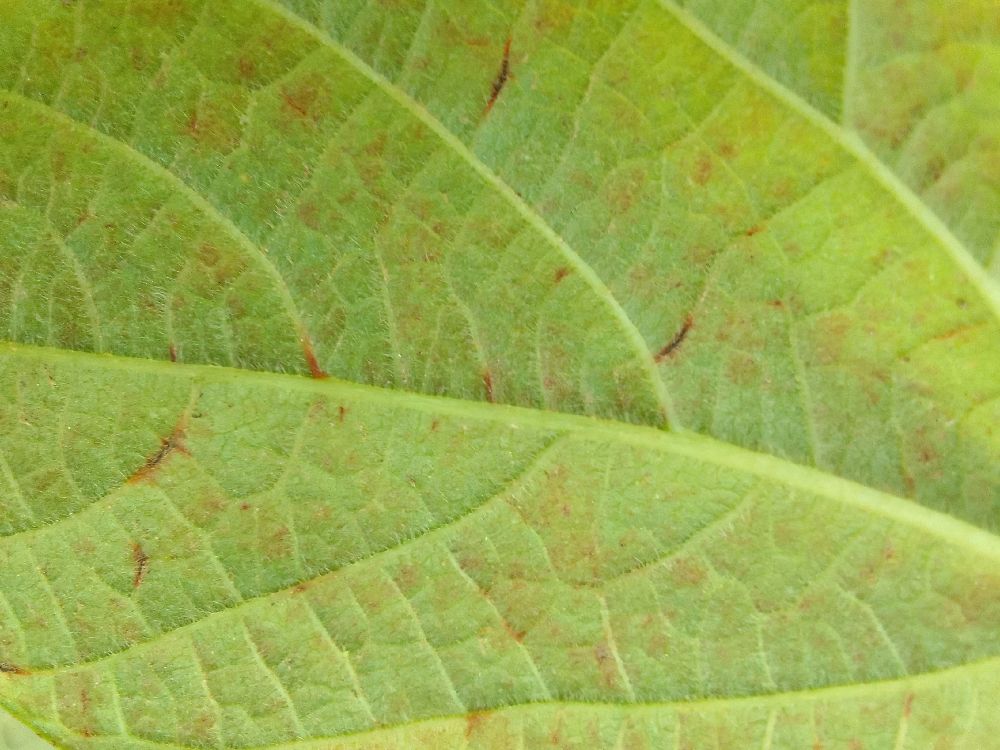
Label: anthracnose